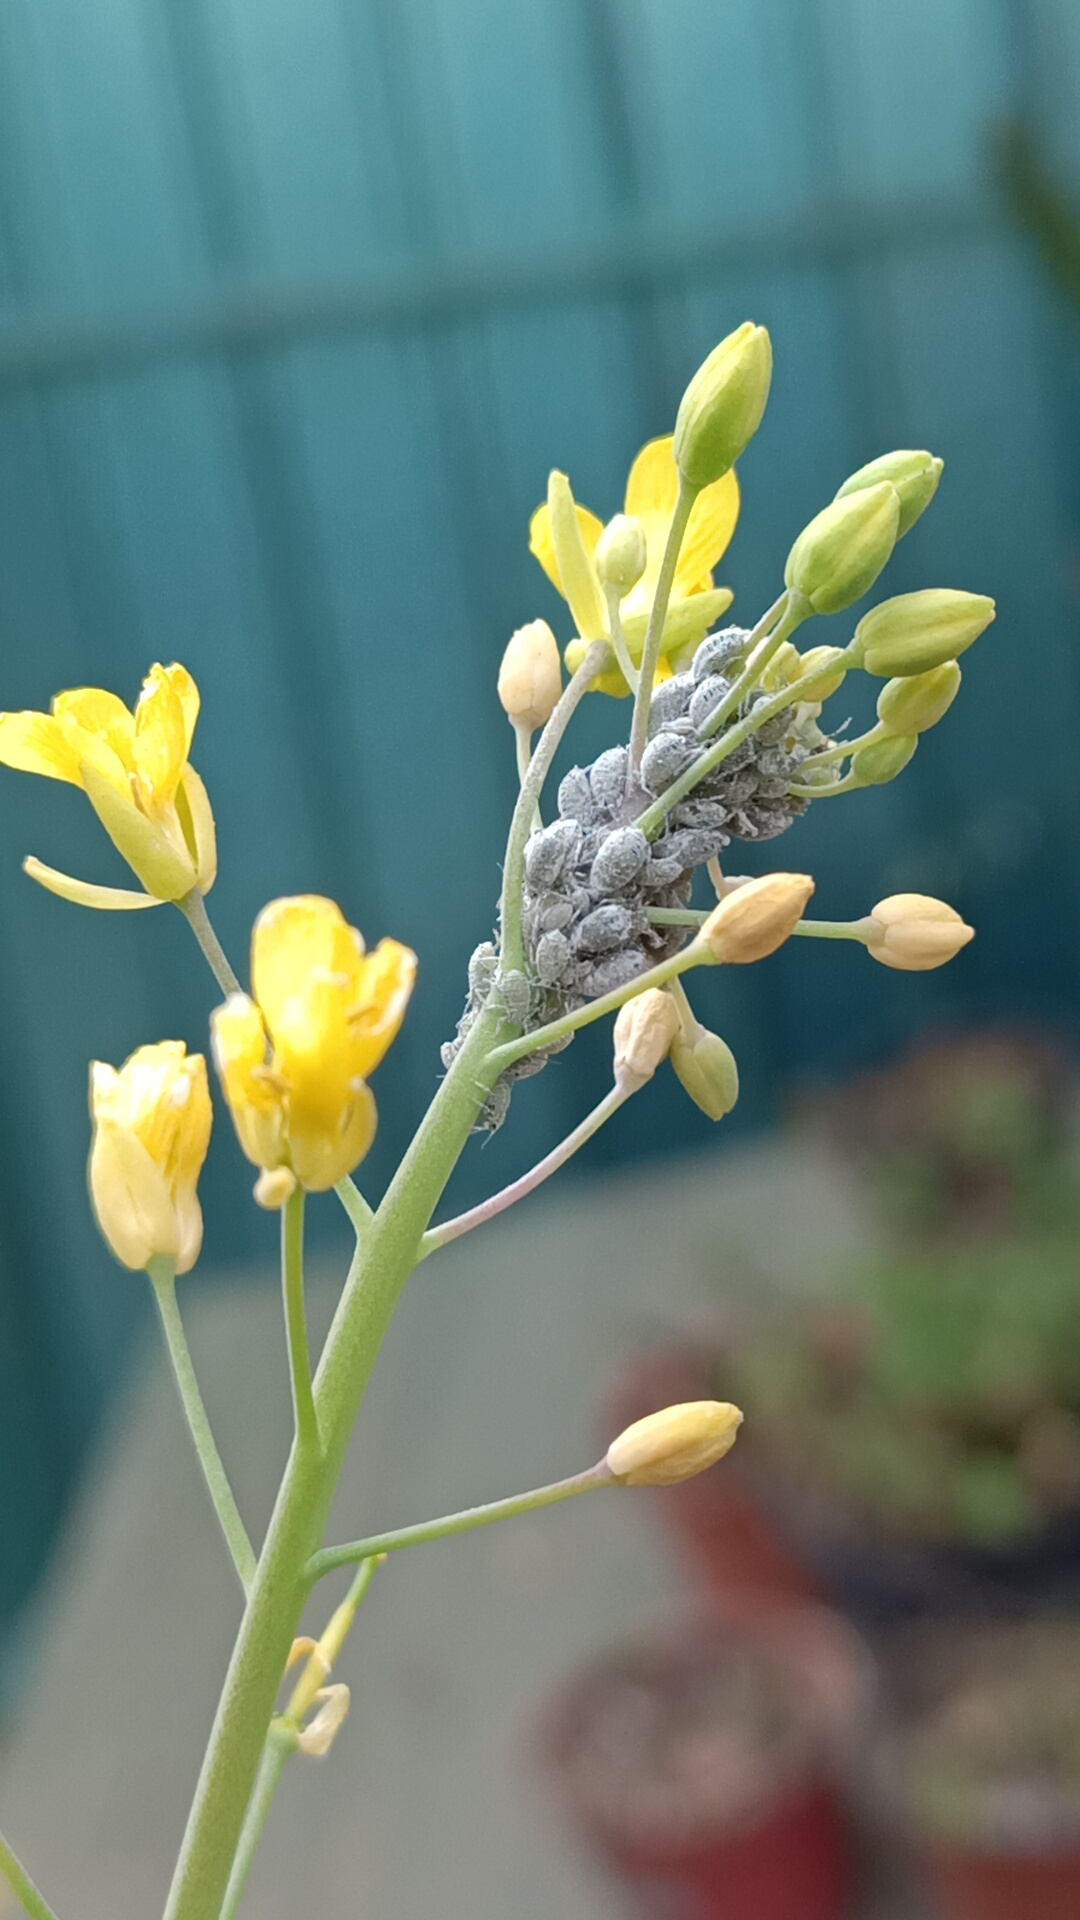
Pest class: cabbage_aphid